Lothlorien (co-op)

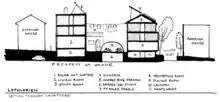
Section through courtyard

Lothlorien consists of two adjacent houses: North House at 2405 Prospect Street, and South House at 2415 Prospect Street. The two houses surround a common courtyard area and share a communal kitchen and dining room in the South House. There is a tree house, and in 2010, Lothlorien was the first co-op house to install photovoltaic solar panels.